Victor Lord

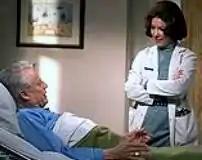
Victor (Strudwick) treated by Dorian (Pinkerton) after his first stroke, 1974

The hostage crisis of Meredith and Vinny in 1973 saw the introduction of newly minted Dr. Dorian Cramer (originally, Nancy Pinkerton), who Viki dislikes at first sight. Dorian, at first, dates Llanview Hospital co-worker Dr. Mark Toland (Tom Lee Jones), and in the midst of the romance on-the-job in summer 1974. Dorian is suspected of medical malpractice, and all of the hospital board of directors (except for Viki) vote to fire her. Dorian assumes that Viki's was the deciding vote to fire her and vows revenge. When Victor (Strudwick) reappears in December 1974 and suffers a heart attack, and an unemployed Dorian decides to use him to get even with the Lord family.